Continental tire

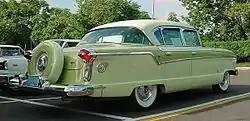
1956 Nash four-door sedan with factory color-matched Continental tire mount

A continental tire or a continental kit is the common U.S. term for an upright externally-mounted spare tire behind an automobile's trunk.